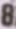
Number: 8